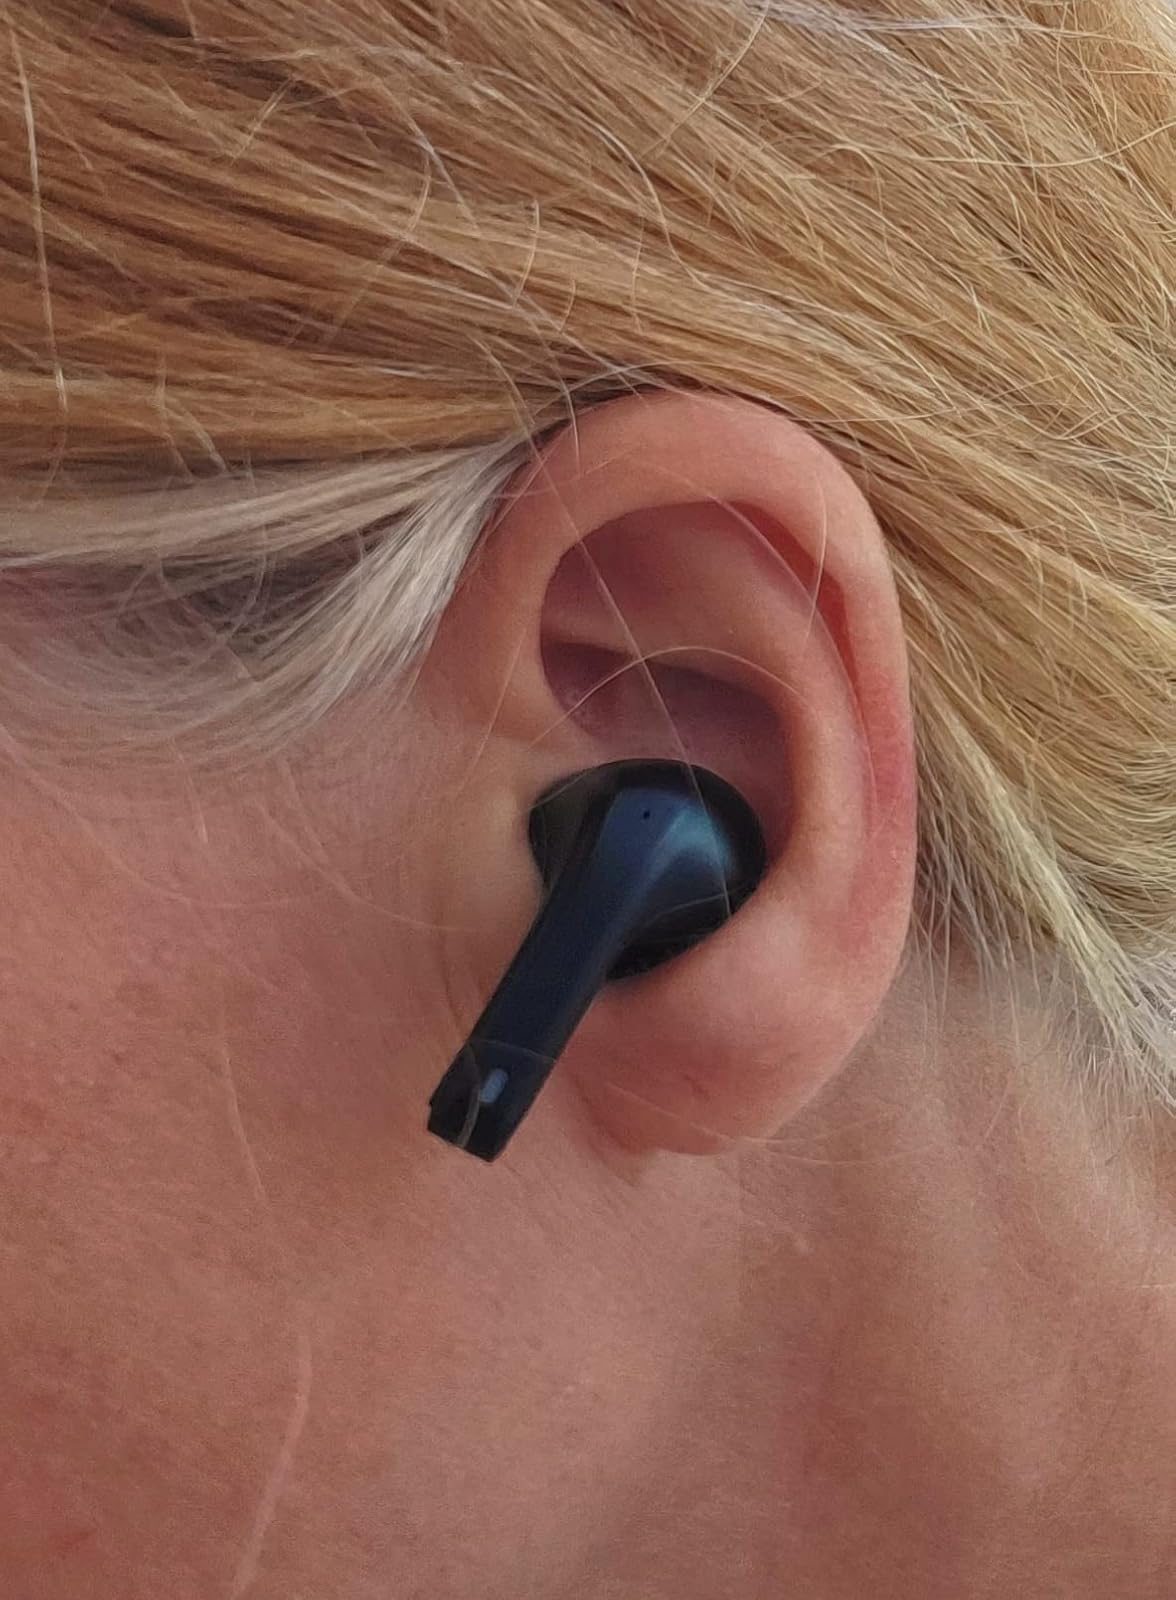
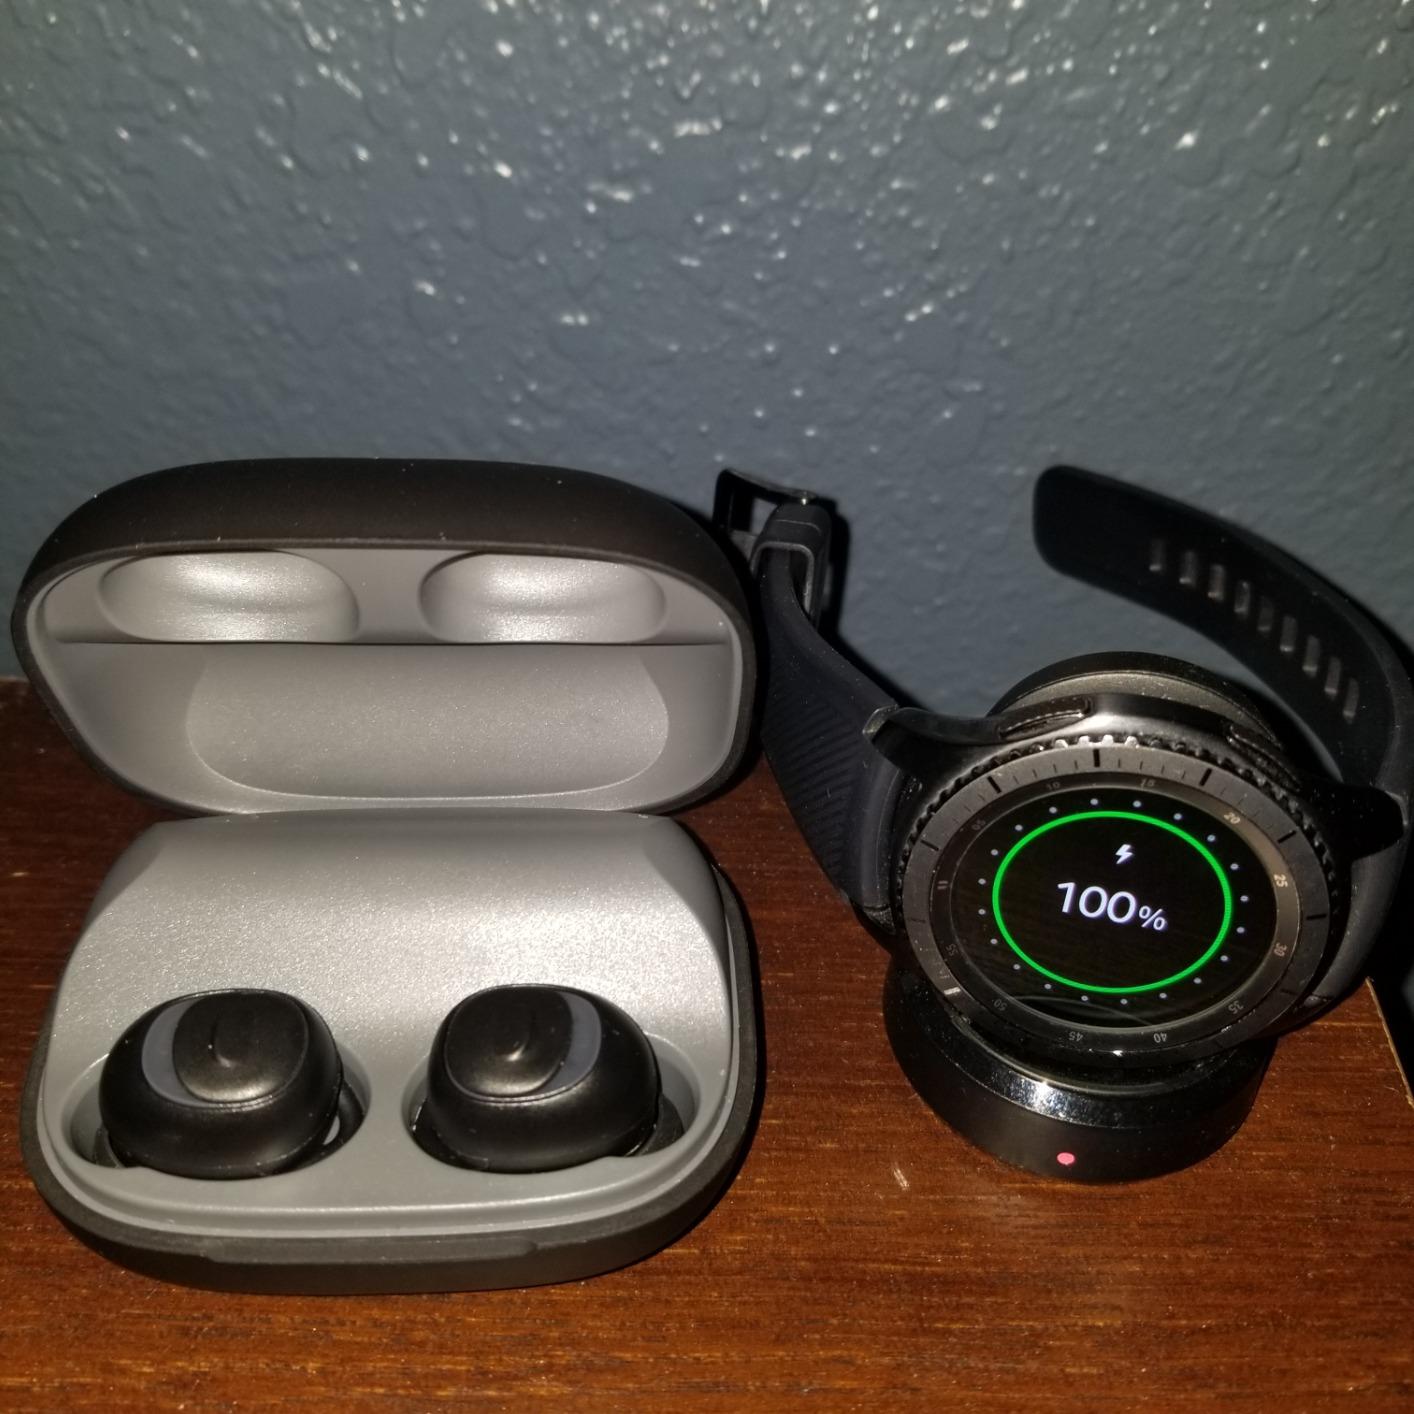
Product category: earbuds
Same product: no